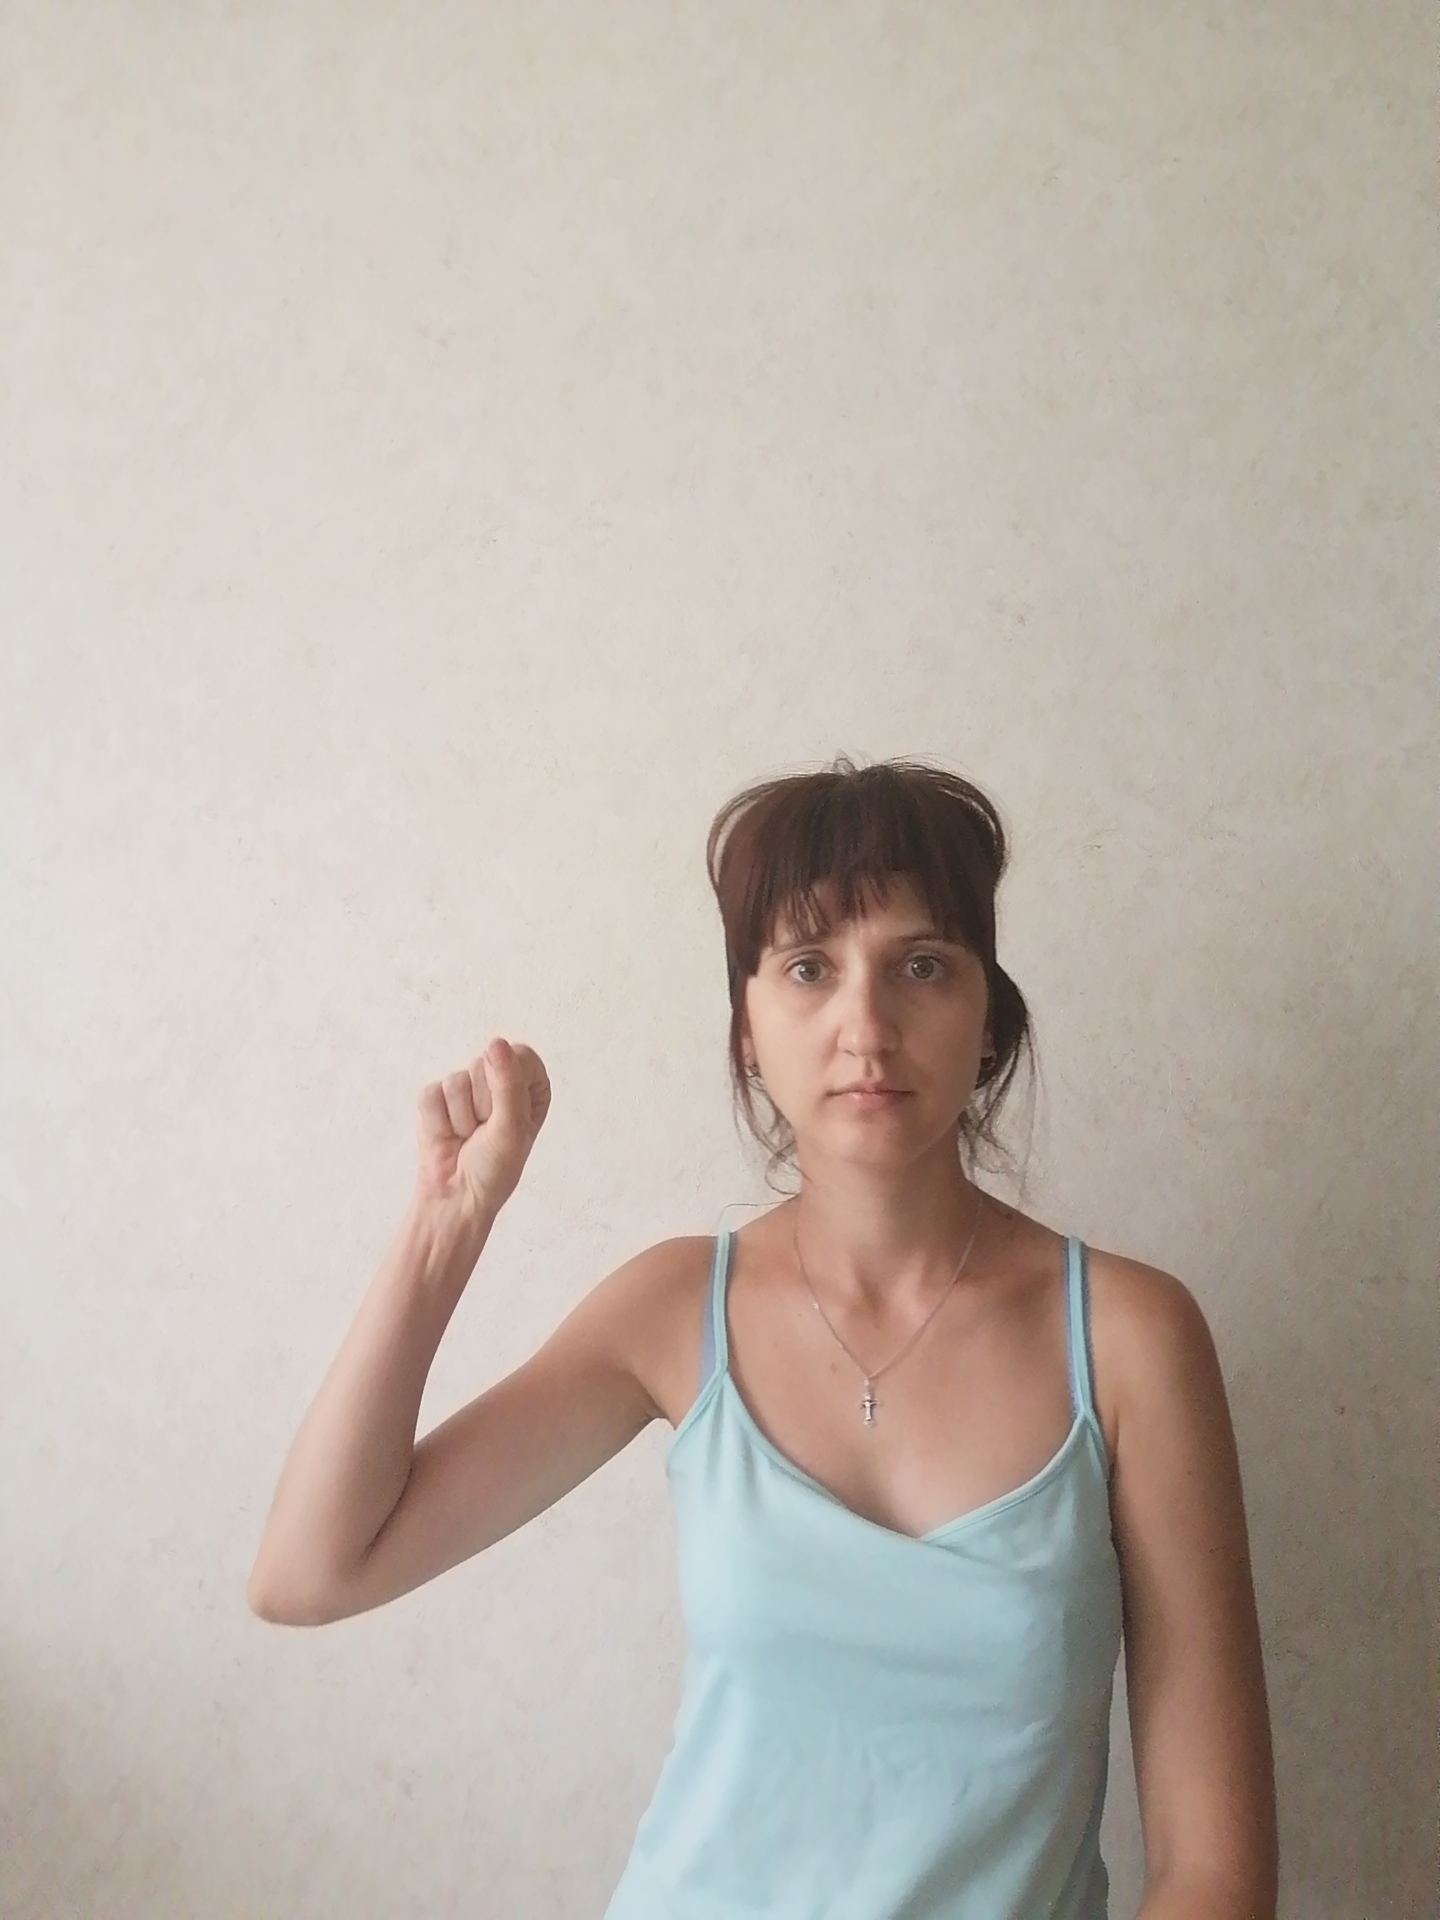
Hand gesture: fist